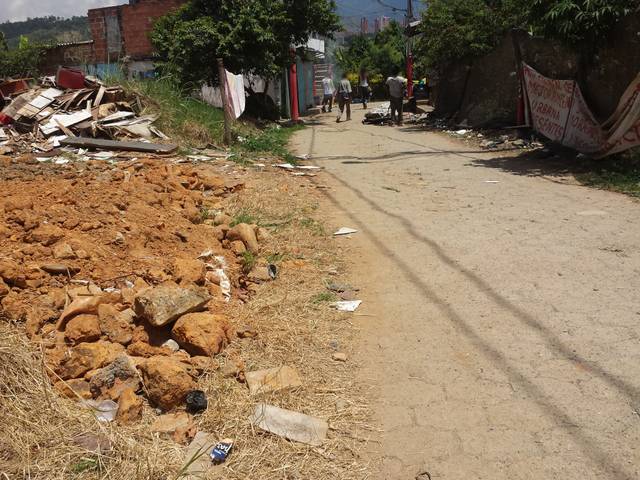
Region: Colombia
Coordinates: 6.276, -75.567